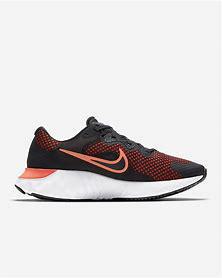
Brand: Nike
Model: Renew Run